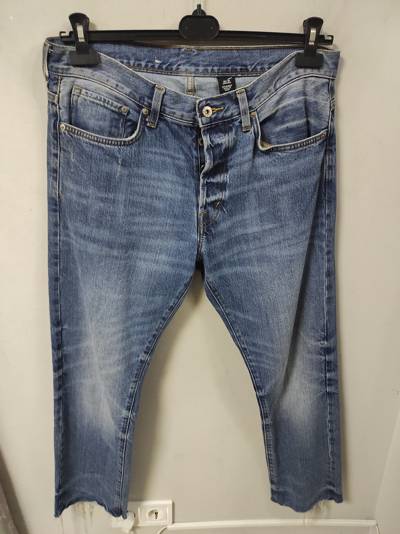
Waste category: clothes